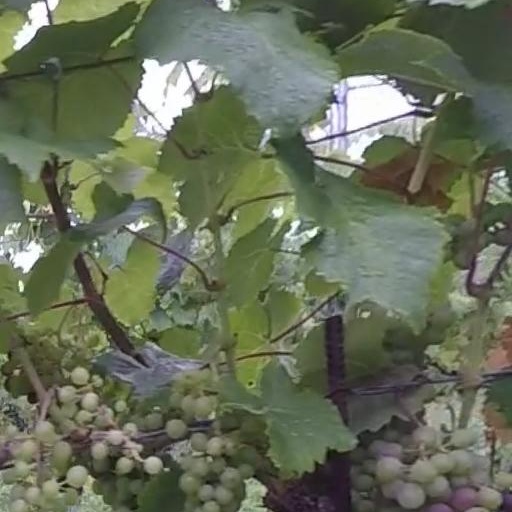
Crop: grape